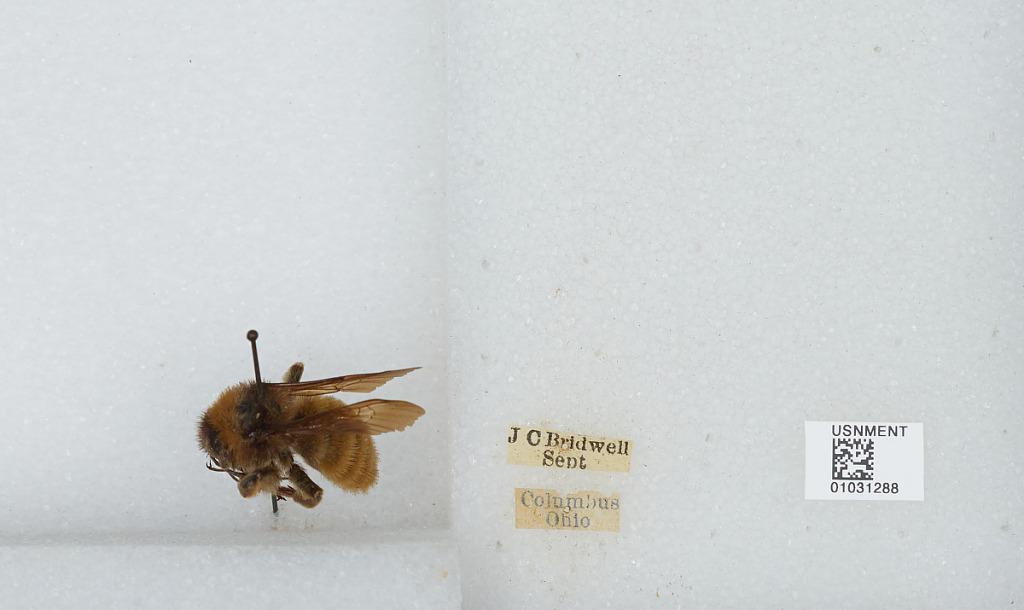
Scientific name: Bombus (Fervidobombus) pensylvanicus pensylvanicus (De Geer)
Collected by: J. Bridwell
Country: United States
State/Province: Ohio
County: Franklin
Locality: Columbus
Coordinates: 39.98, -82.98